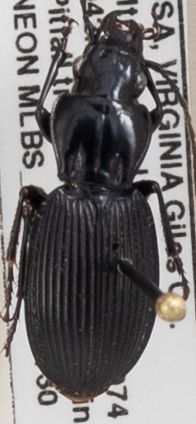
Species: Pterostichus lachrymosus
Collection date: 2019-07-30
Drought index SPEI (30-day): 0.42
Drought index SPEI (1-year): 2.09
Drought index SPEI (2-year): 2.09